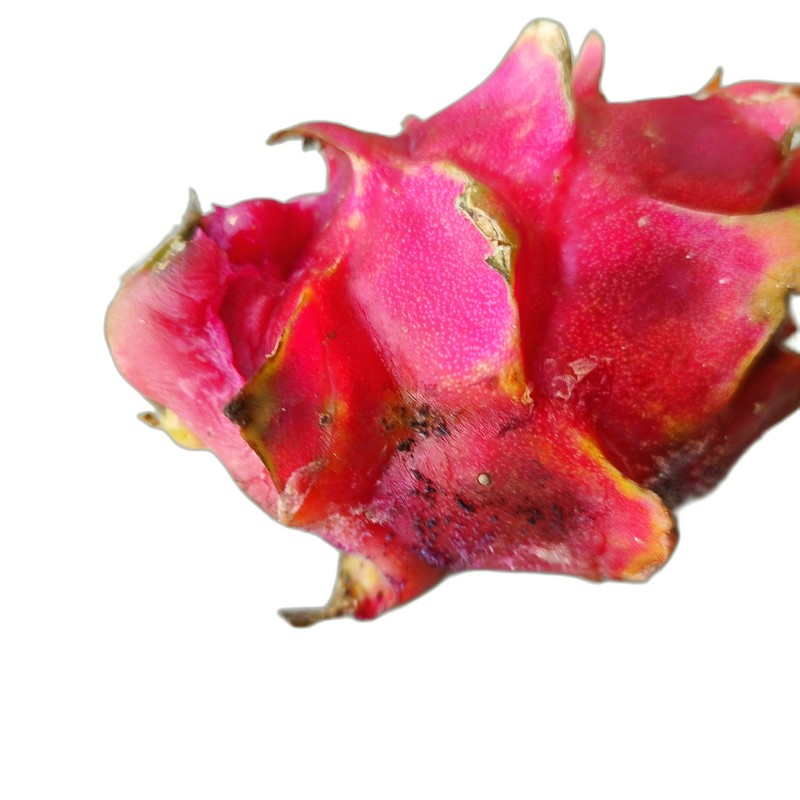
Label: Defect Dragon Fruit